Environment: real
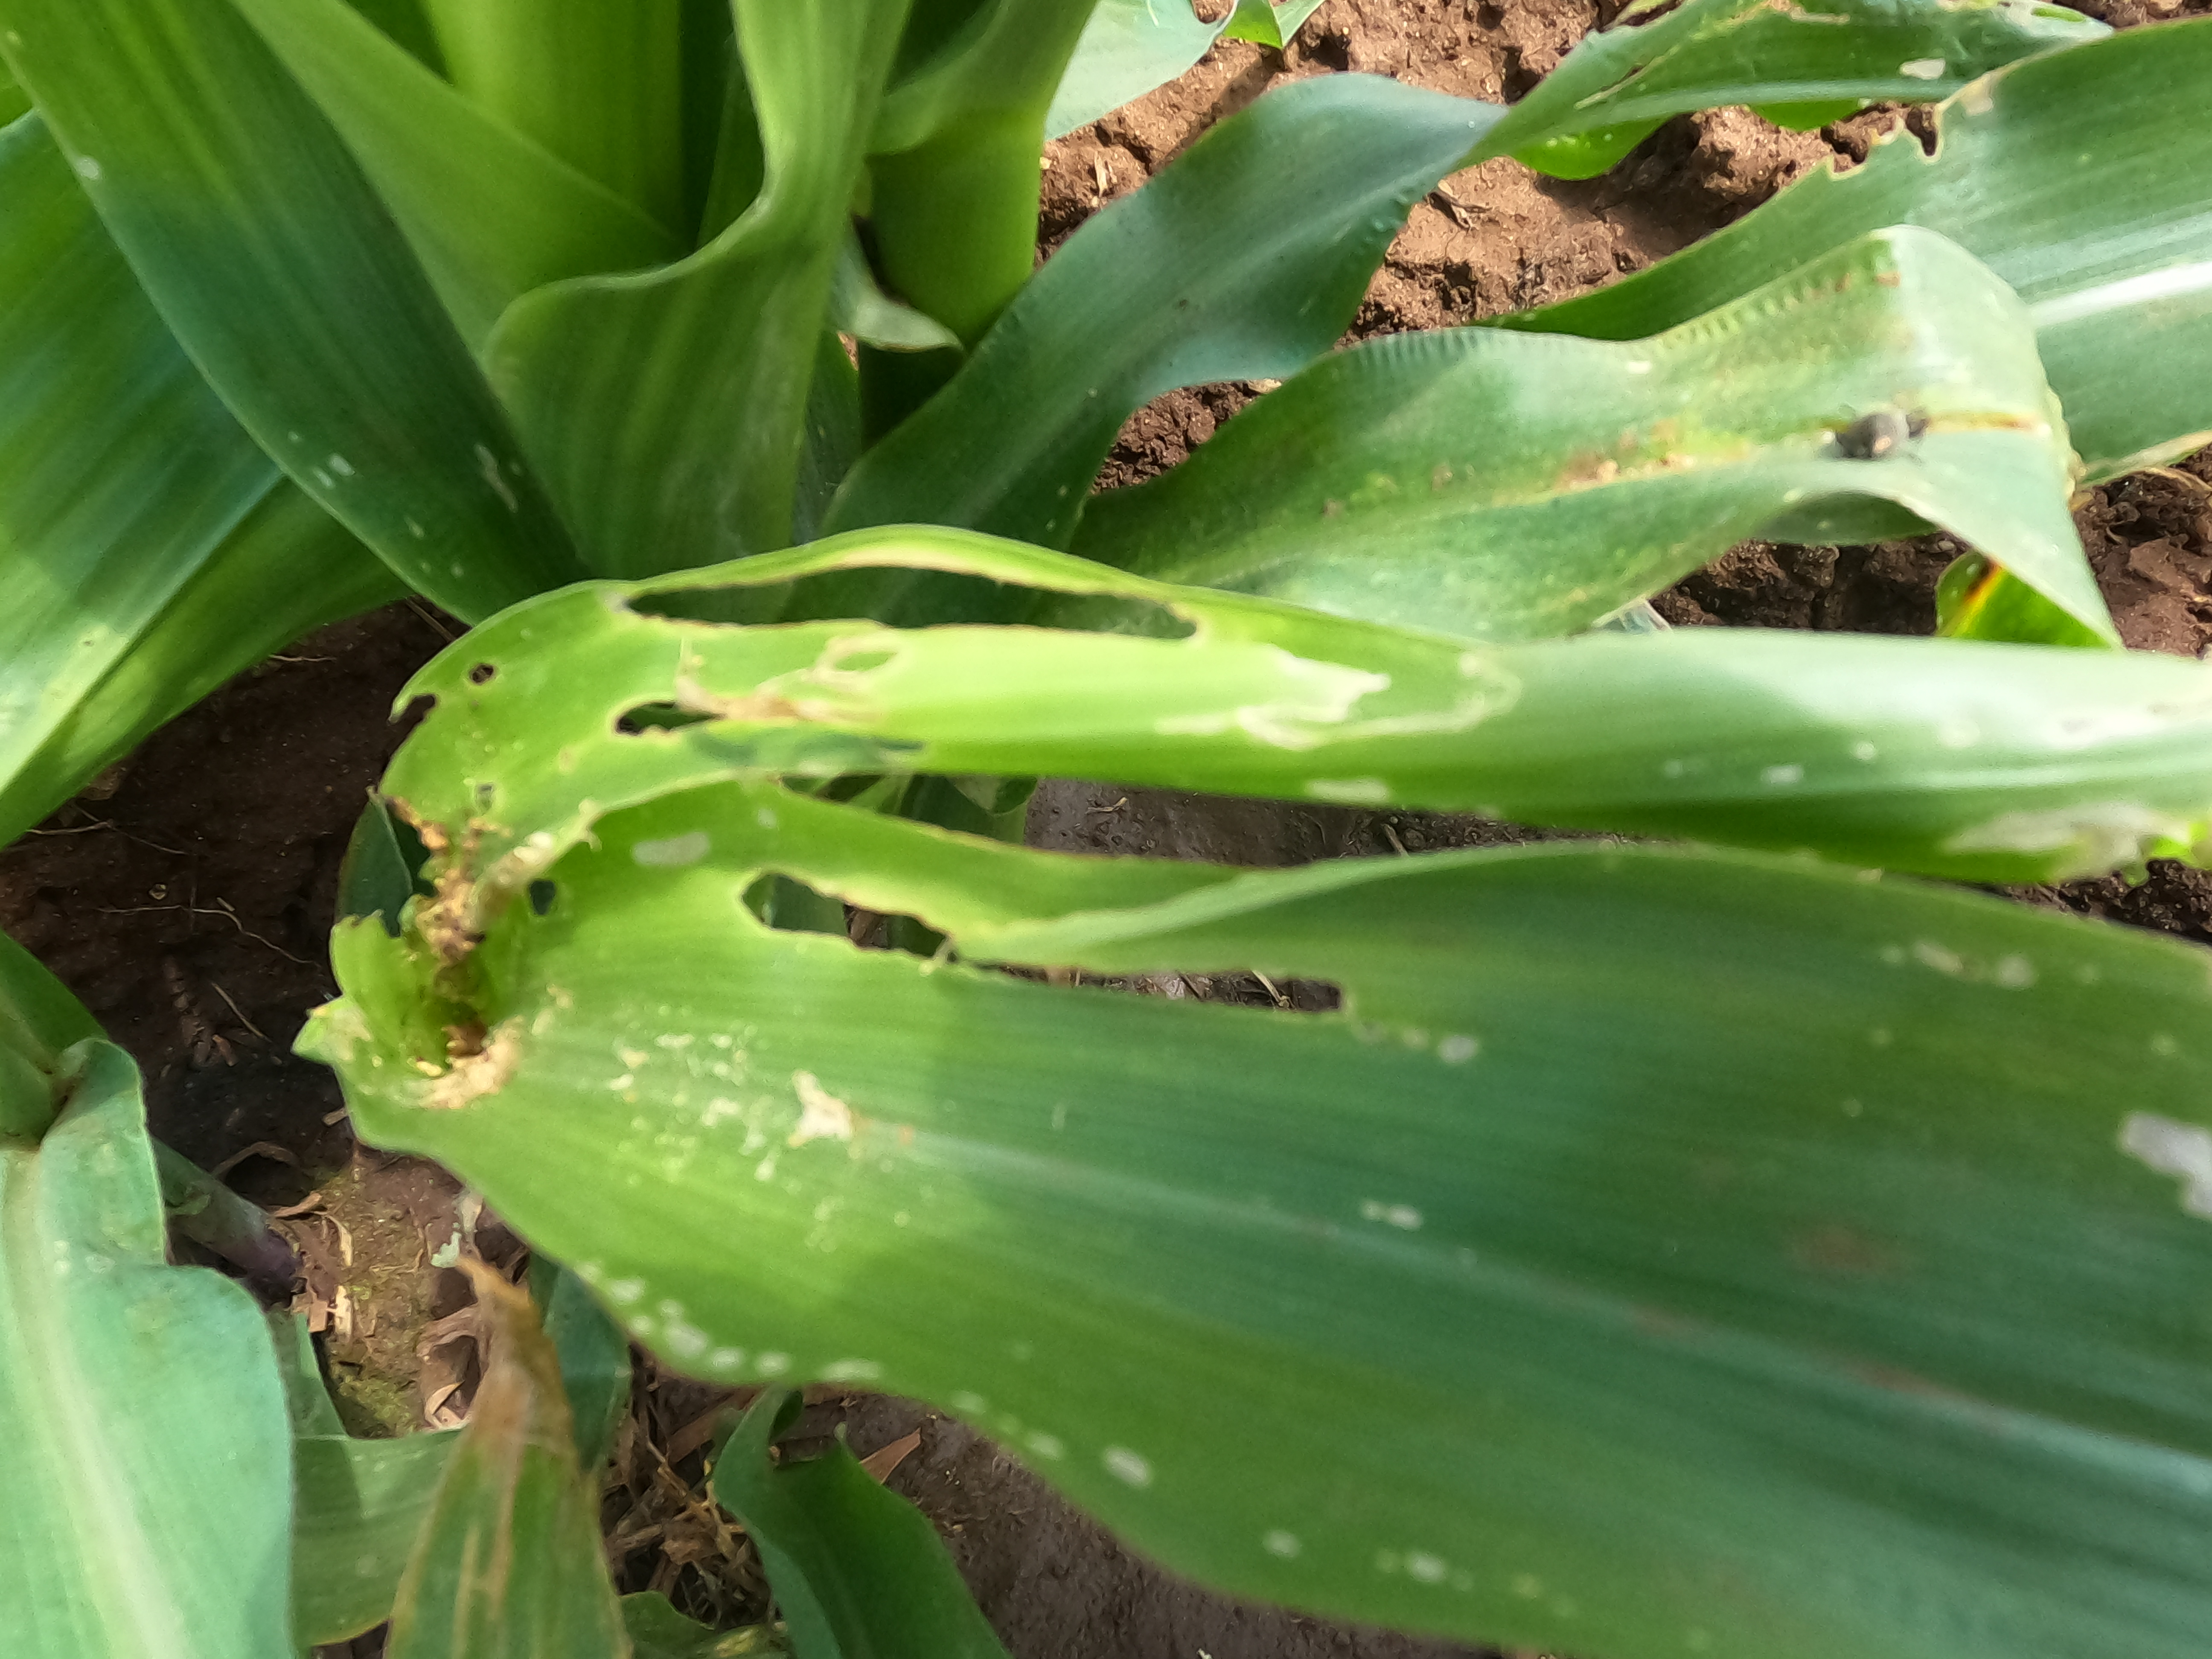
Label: fall_armyworm